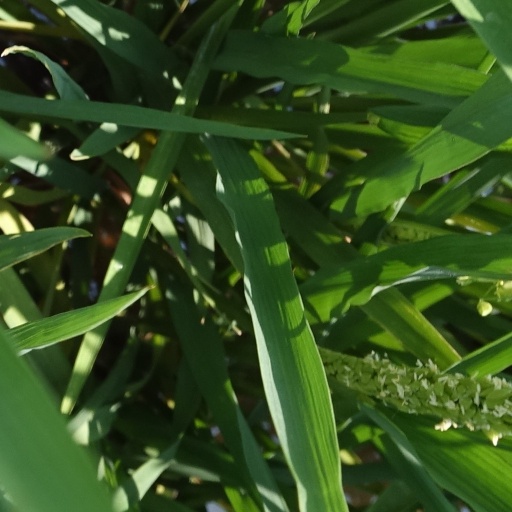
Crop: rice